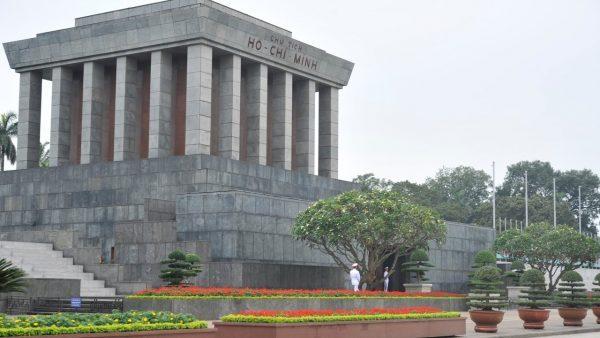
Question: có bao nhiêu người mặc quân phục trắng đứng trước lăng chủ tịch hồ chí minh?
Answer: có hai người mặc quân phục trắng đứng trước lăng chủ tịch hồ chí minh